Tewa

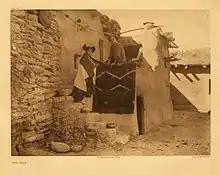
Tewa girls, 1922, photographed by Edward S. Curtis

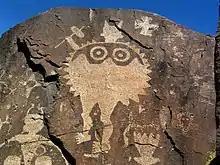
A Southern Tewa (Tano) anthropomorphic figure with rattle, petroglyph in the Galisteo Basin, a major Tano homeland prior to the Pueblo Revolt of 1680

The Tewa are a linguistic group of Pueblo Native Americans who speak the Tewa language and share the Pueblo culture. Their homelands are on or near the Rio Grande in New Mexico north of Santa Fe. They comprise the following communities: